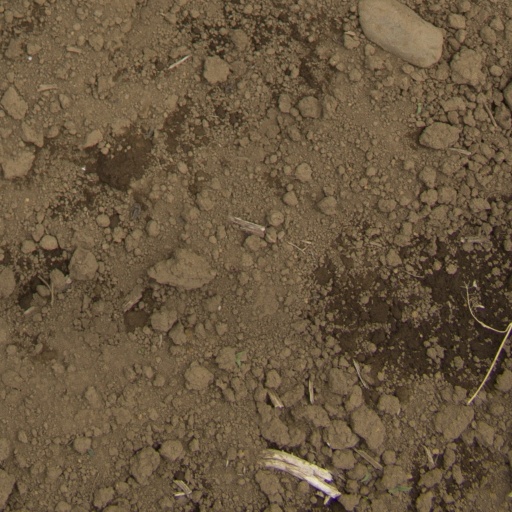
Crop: Jerusalem artichoke